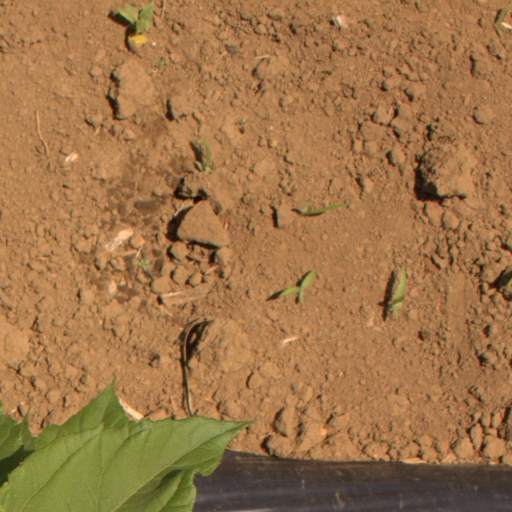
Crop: Jerusalem artichoke